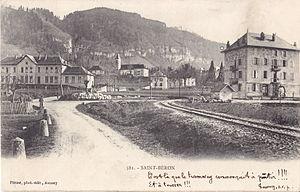
Carte postale ancienne éditée par Pittier à Annecy, n°381 :SAINT-BERON
Le chemin de fer de Voiron à Saint-Béron était un chemin de fer secondaire à voie métrique, classé tramway, qui circula entre 1895 et 1936, entre les départements de l'Isère et de Savoie pour relier les communes de Voiron et Saint-Béron.